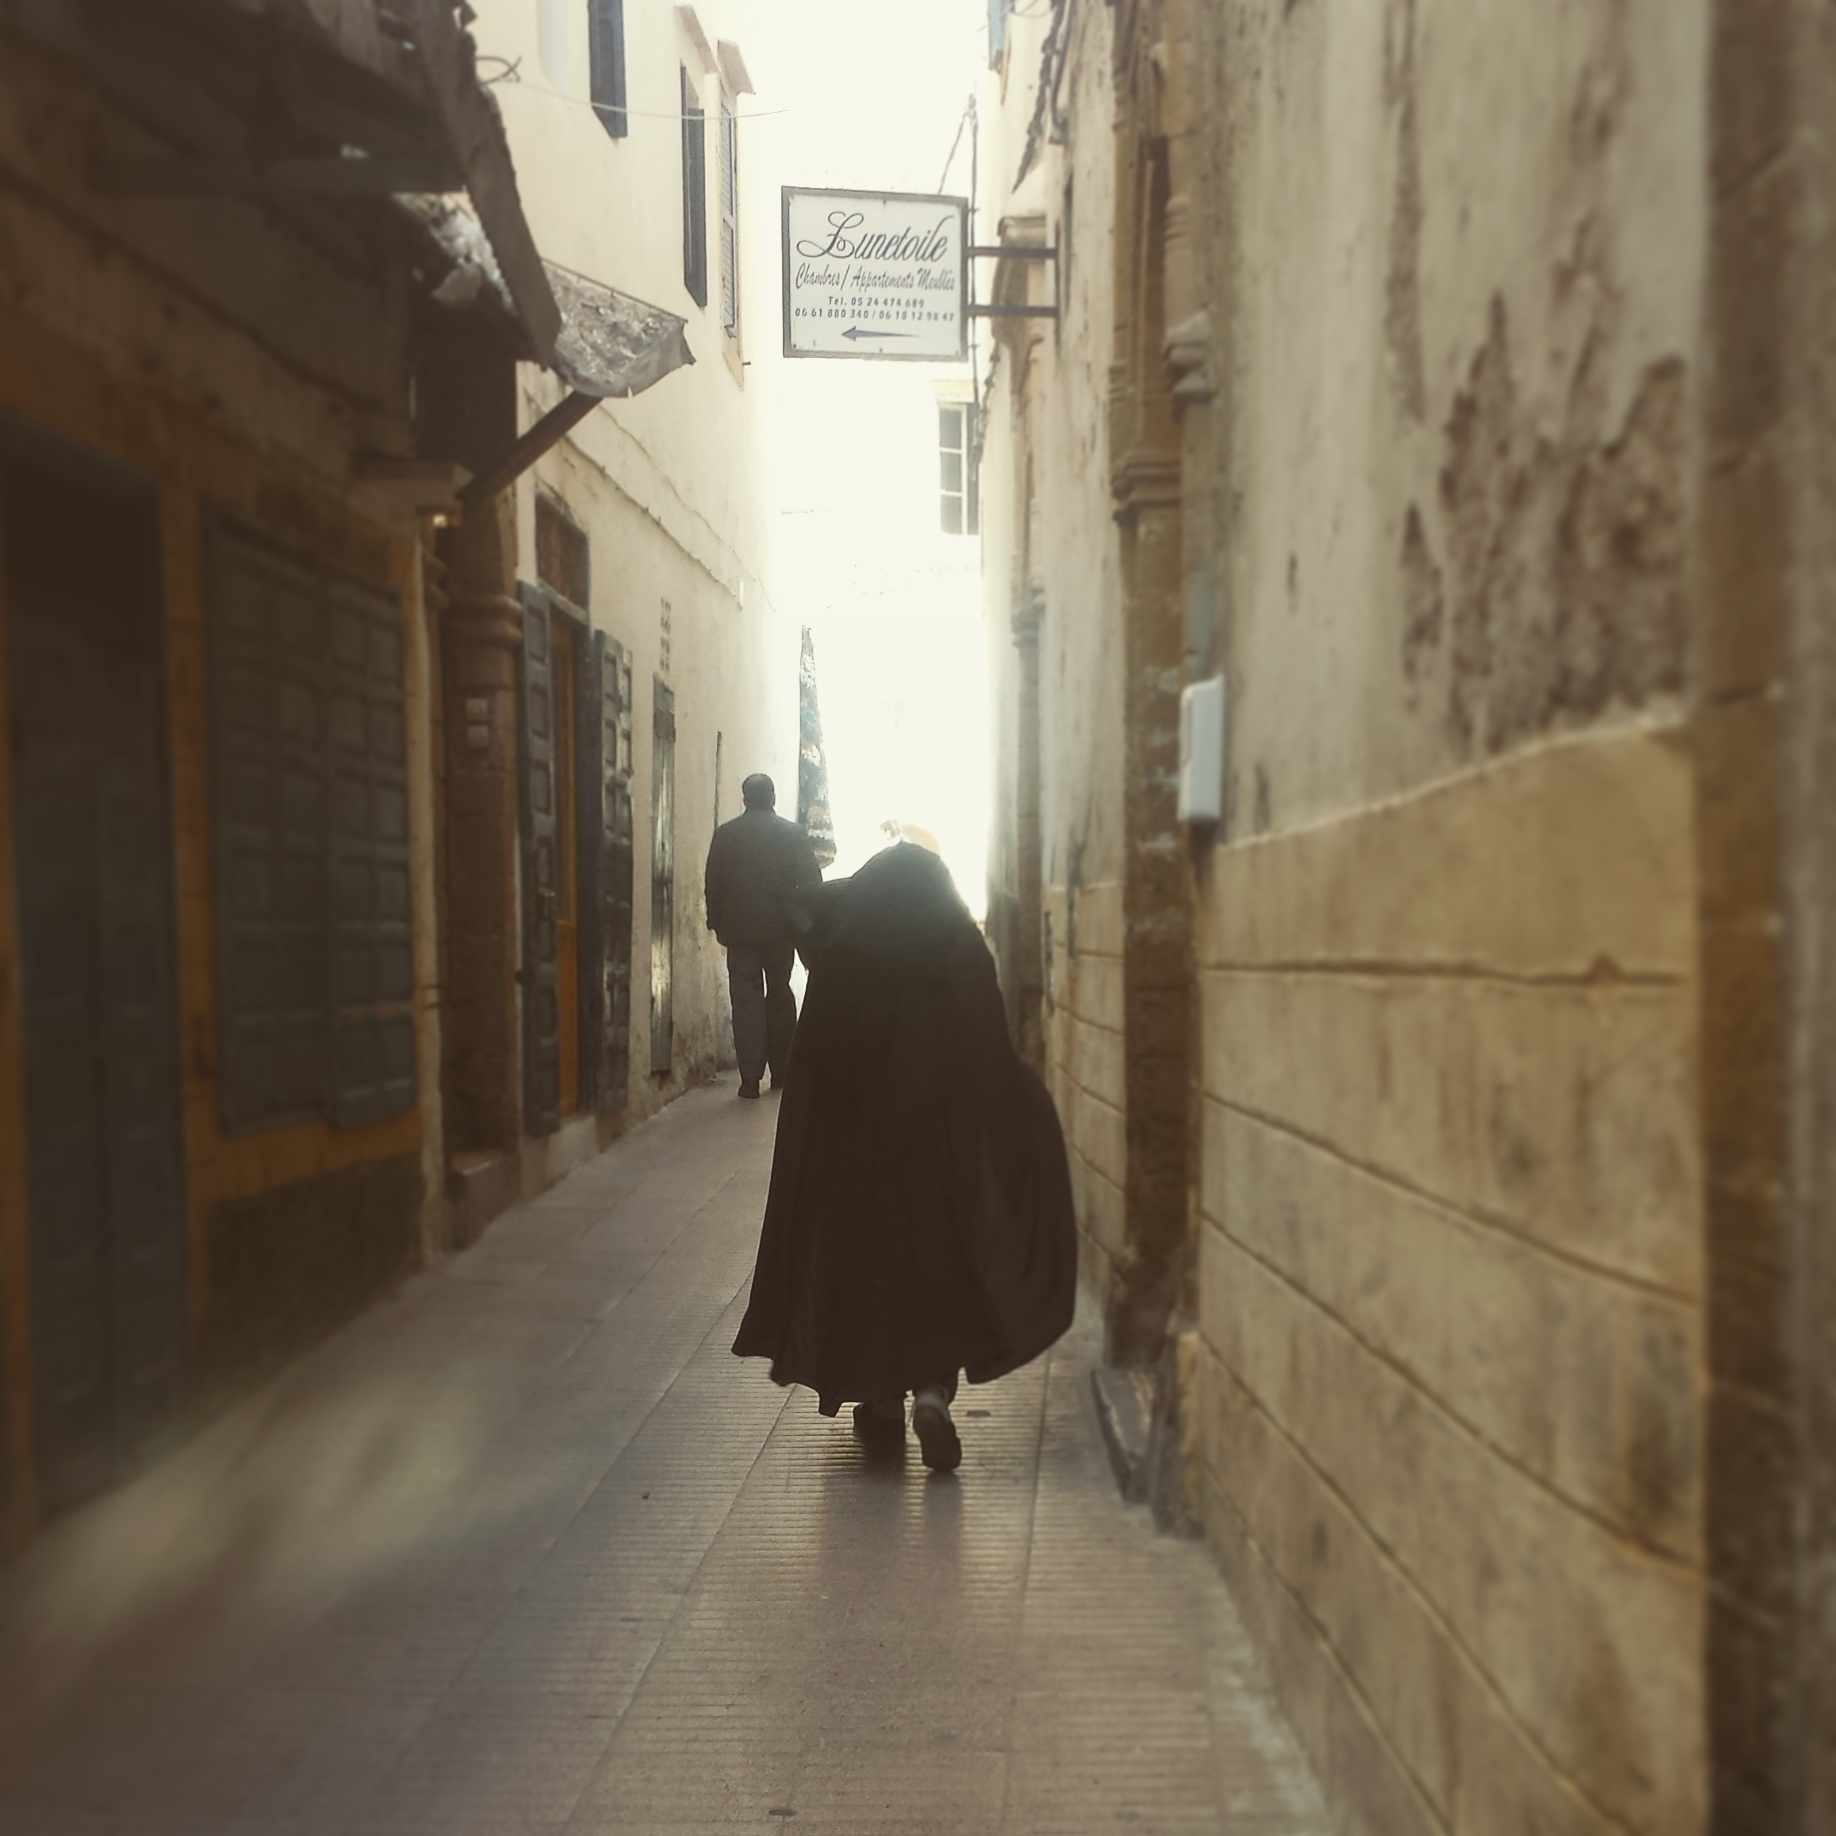
road, street, alley, weather, infrastructure, snapshot